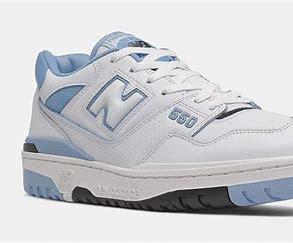
Brand: New
Model: Balance kg New Balance 550